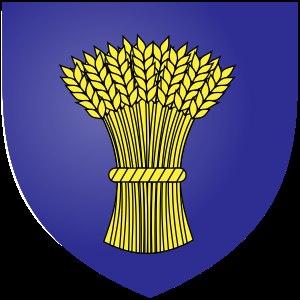
Ranulph de Blondeville, 6ᵉ comte de Chester et 1ᵉʳ comte de Lincoln, vicomte héréditaire de l'Avranchin et du Bessin, est un important baron anglo-normand, fidèle à la dynastie angevine mais dont la loyauté dépend des lucratives faveurs dispensées par ses suzerains. Il est décrit comme « quasiment le dernier vestige de la grande aristocratie féodale de la conquête ».